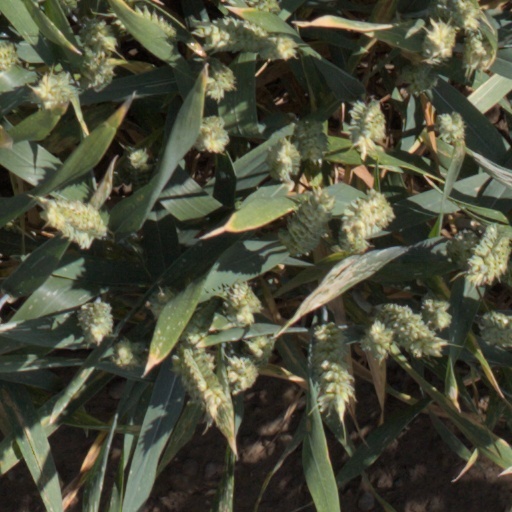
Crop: wheat